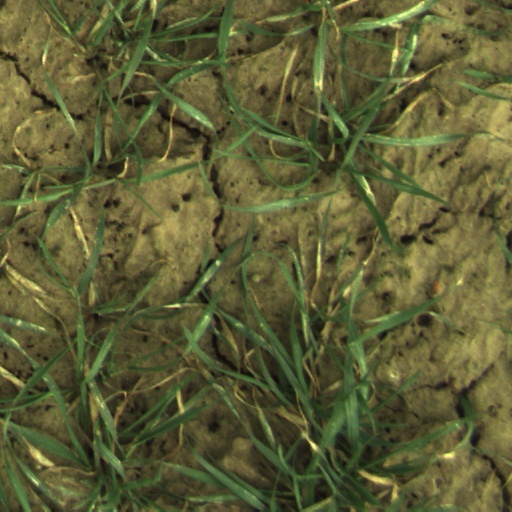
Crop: wheat